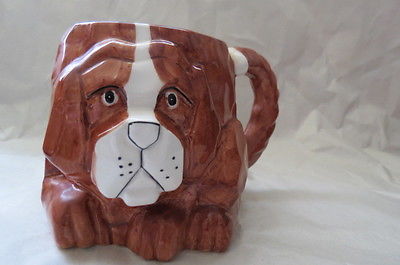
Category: mug